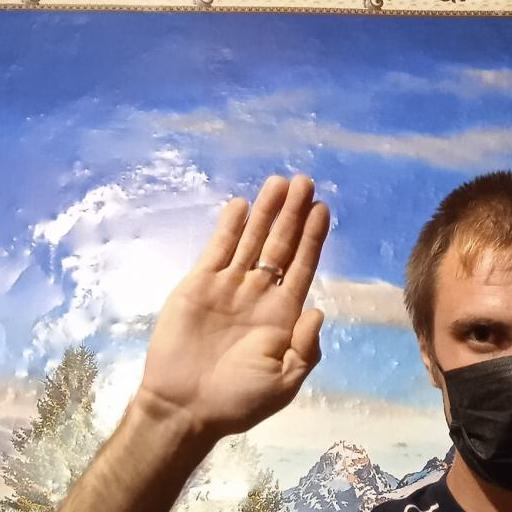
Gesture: stop